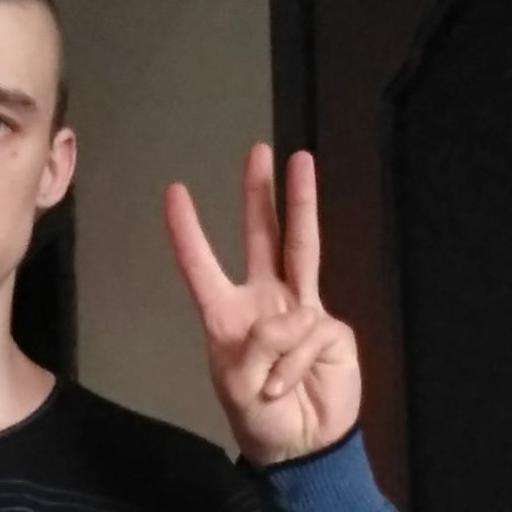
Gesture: three